Mary Roberts Coolidge

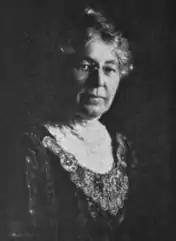
Mary Roberts Coolidge, from a 1921 publication.

Mary Roberts Coolidge (October 28, 1860 – April 13, 1945), also known as Mary Roberts Smith, was an American sociologist and author. She was an instructor at Wellesley College before joining the faculty of Stanford University, where she became the first full-time American professor of sociology. She later founded the sociology department of Mills College.